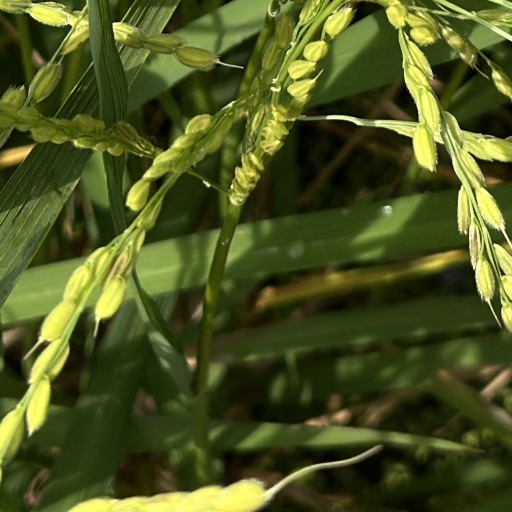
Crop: rice